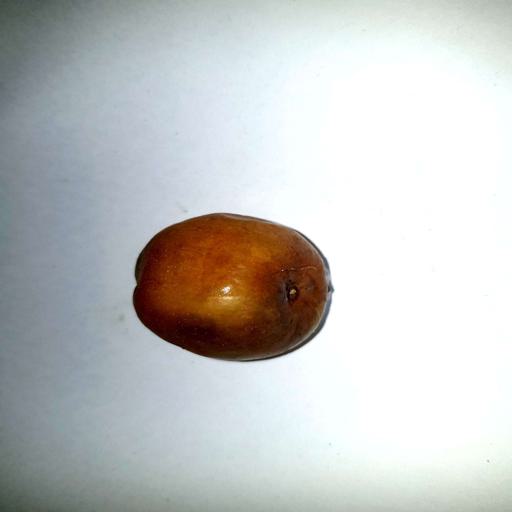
Label: bruised